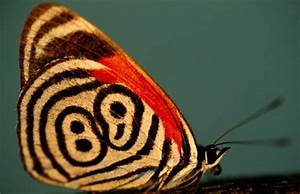
Label: butterfly